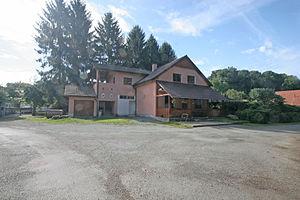
Chrtníky est une commune du district et de la région de Pardubice, en République tchèque. Sa population s'élevait à 98 habitants en 2018.